Drayton and Toowoomba Cemetery

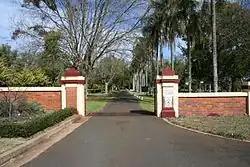
Entrance, Drayton and Toowoomba Cemetery, 2009

Drayton and Toowoomba Cemetery is a heritage-listed cemetery at the corner of South Street and Anzac Avenue, Harristown, Queensland, Australia. It was surveyed in May 1850, and is one of the earliest surviving cemeteries in Queensland. The cemetery is large, containing over 45,000 burials. It has been run by the City of Toowoomba, and its successor the Toowoomba Regional Council, since 1974; previously it was run by government-appointed trustees. Many prominent people associated with the Darling Downs are buried in the cemetery, and all sections of the cemetery remain in use. Notable Toowoomba stonemasons R. C. Ziegler & Son, Henry Bailey, Walter Bruce, John H. Wagner and the Bruce Brothers are all associated with monuments within the cemetery.